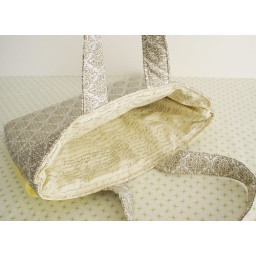
Pretty in Taupe laptop bag